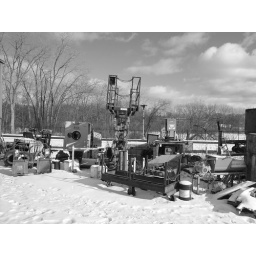
by the river on the way to the bridge north of town near poppyville